USS Essex (LHD-2)

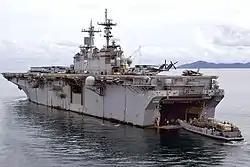
USS "Essex" performs a stern gate mating with Landing Craft Utility 1631, while back-loading elements of the 31st Marine Expeditionary Unit.

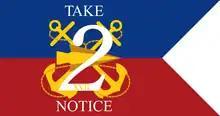
Pennant of "Essex".

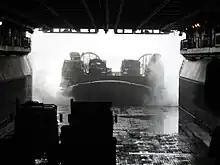
LCAC entering the stern of "Essex".

"Essex" conducted a training program during the spring of 1993, and from 18 August until 23 November, was undergoing upgrades, during Post Shakedown Availability, in Long Beach harbor.